András Szatmári

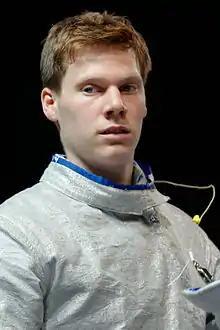
Szatmári at the 2014 European Fencing Championships

András Szatmári (born 3 February 1993) is a Hungarian right-handed sabre fencer, 2018 team European champion, 2017 individual world champion, and 2021 team Olympic bronze medalist.